Tim Bogar

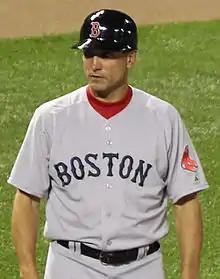
Bogar as Red Sox' third base coach in 2011

Bogar spent the season as a coaching assistant on the staff of Tampa Bay Rays manager Joe Maddon, as the Rays captured their first American League pennant.